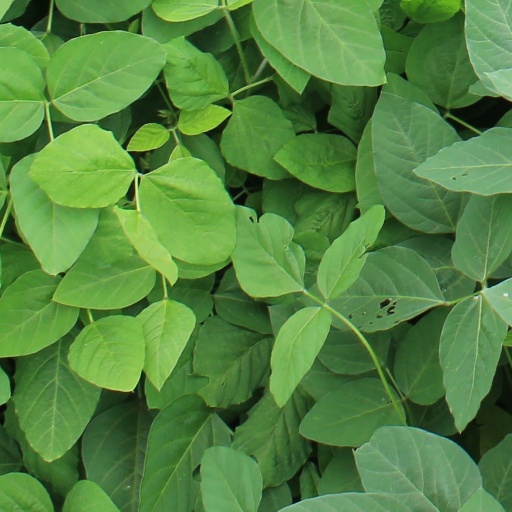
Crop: soybean